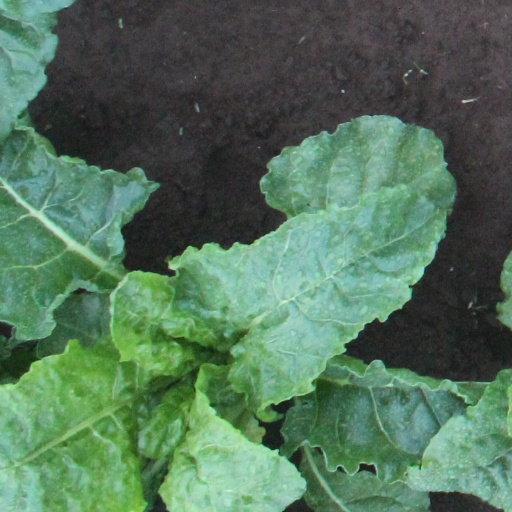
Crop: sugar beet